Suspect (video game)

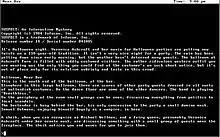
Screenshot of the beginning of "Suspect"

The player's character is a reporter for the fictitious newspaper "The Washington Representative". Veronica Ashcroft-Wellman, a longtime friend and wealthy socialite, has sent an invitation to the annual Ashcroft Halloween Ball, where Maryland's high society bluebloods rub elbows, network, and congratulate each other on their fortunes. The paper's editor suggests covering the party as a story, smelling an easy article that could either praise or mock the wealthy. Since it is a costume party, the player's character suits up in a rented cowboy outfit and moseys over to the bash. Many attendees wear masks, making it difficult to initially identify them.